Iqaluit (film)

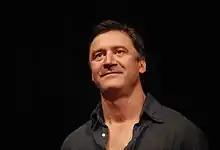
François Papineau appears as Gilles.

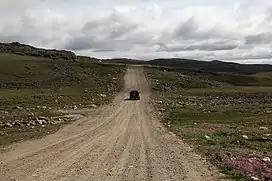
Iqaluit, Nunavut is a location for the film, which depicts its Road to Nowhere.

Director Benoît Pilon wrote the screenplay, claiming he had the story in mind for nine years. Pilon stated his 2008 film "The Necessities of Life" gave him the curiosity to learn more about and capture the town of Iqaluit. A budget of $4.5 million was assembled with help from Telefilm Canada and Bell Media.